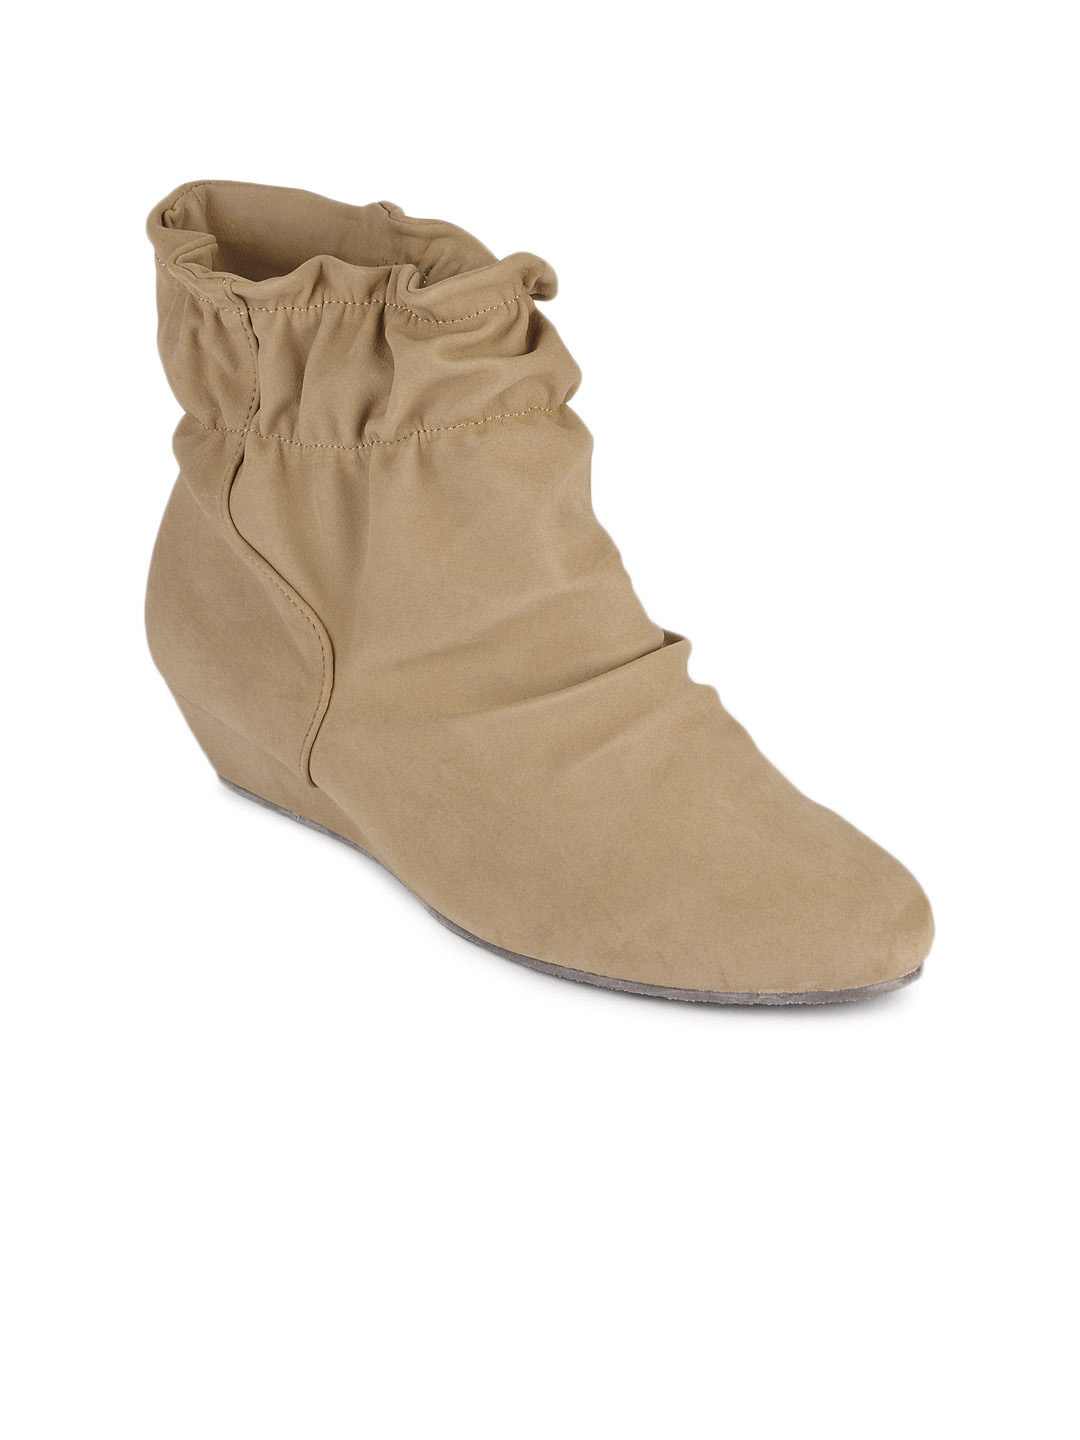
Cobblerz Women Beige Boots
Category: Footwear / Shoes / Casual Shoes
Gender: Women
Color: Beige
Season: Summer 2016
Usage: Casual